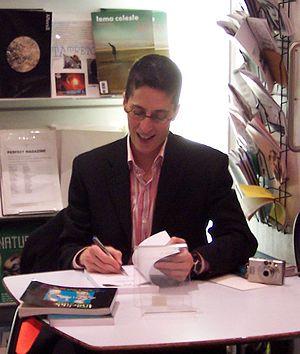
Fun Home est une bande dessinée autobiographique d'Alison Bechdel, parue en 2006.